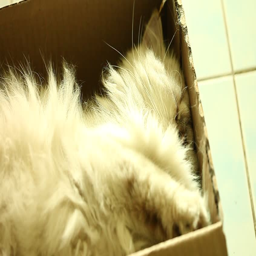
footage of cat sleeping in the box represent the pet and animal concept related idea